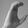
ASL letter: C